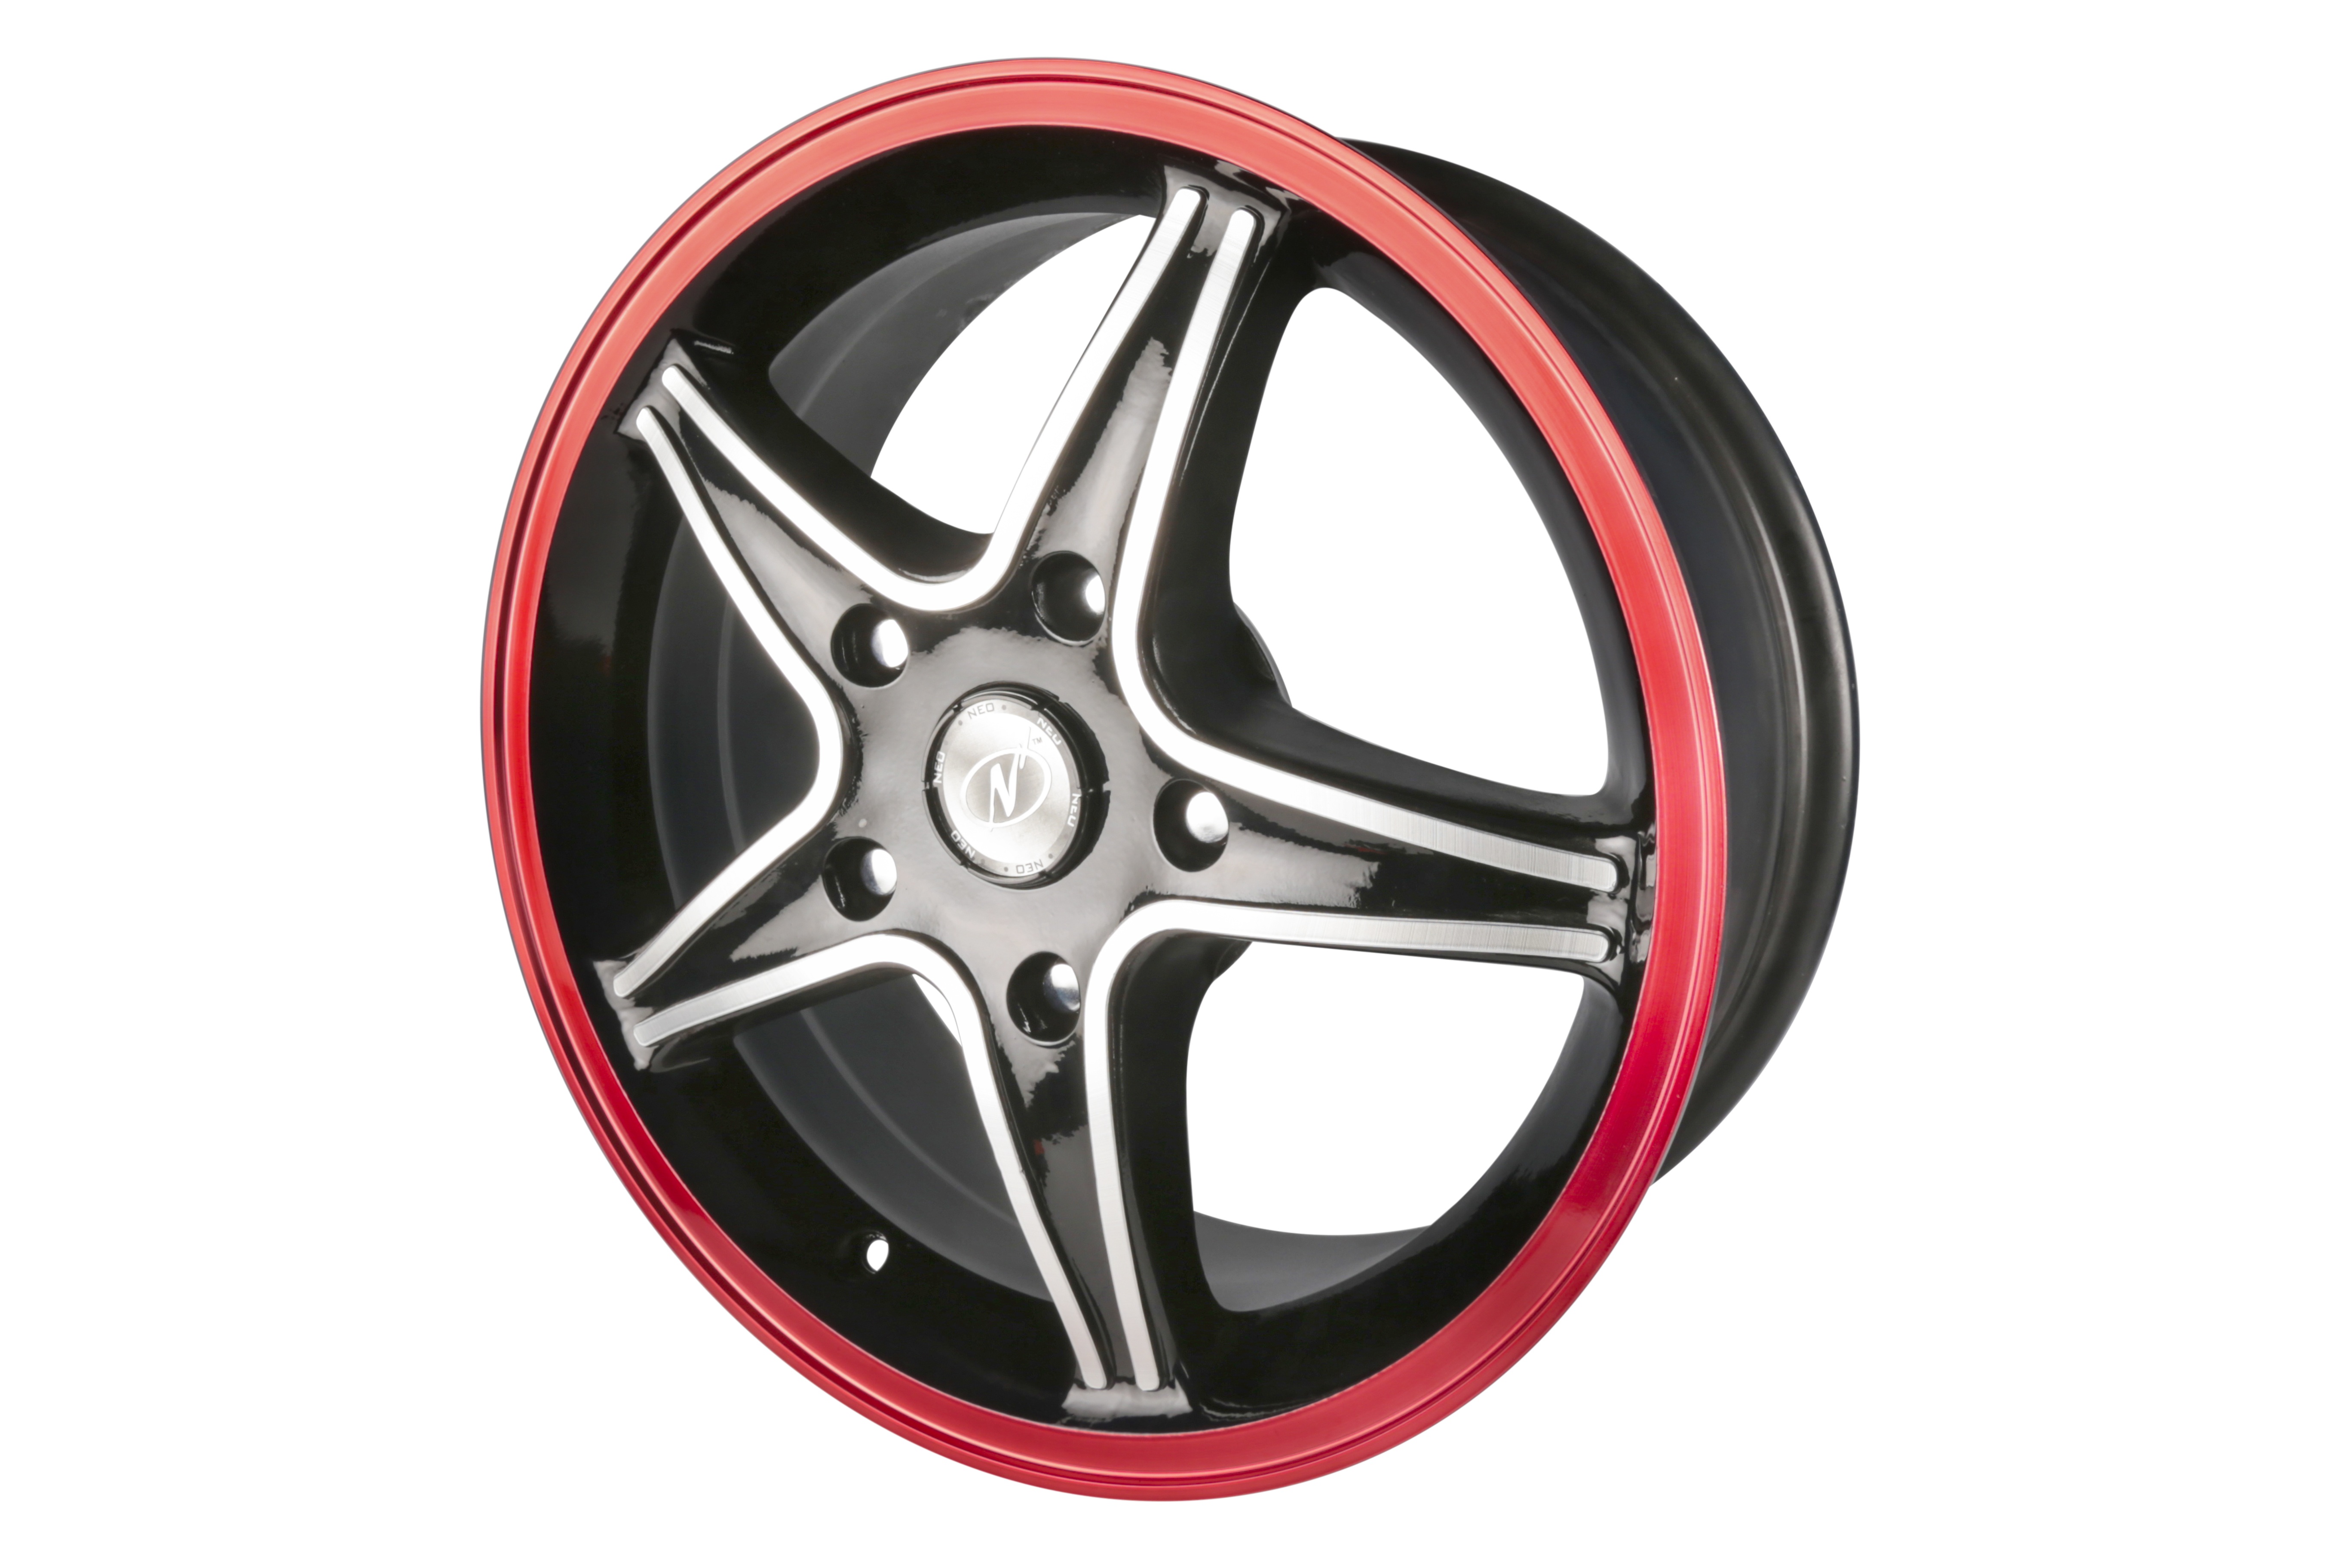
wheel, spoke, steering wheel, tire, grille, bumper, font, spokes, rim, alloy, alloy wheel, auto part, bicycle wheel, automotive exterior, automotive tire, center cap, car part